Hulme

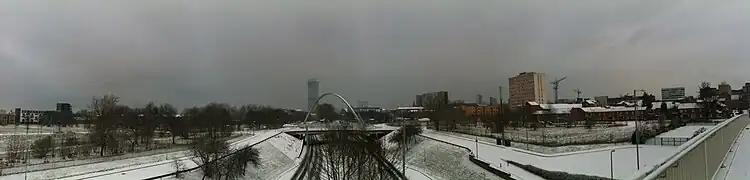

Hulme Hall was demolished in 1840 with the construction of the Bridgewater Canal. By 1844, the situation had grown so serious that Manchester Borough Council had to pass a law banning further building. However, the thousands of "slum" homes that were already built continued to be lived in, and many were still in use into the first half of the 20th century.